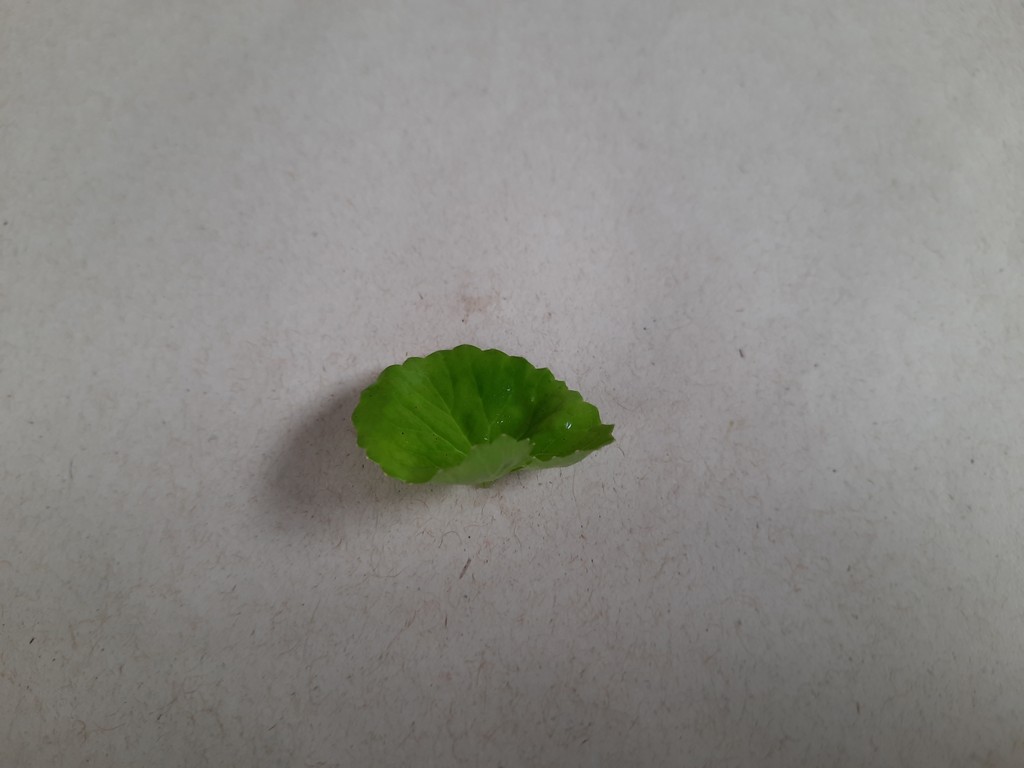
Label: Healthy